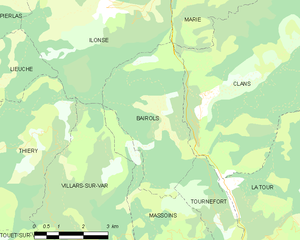
Carte des communes françaises: Bairols